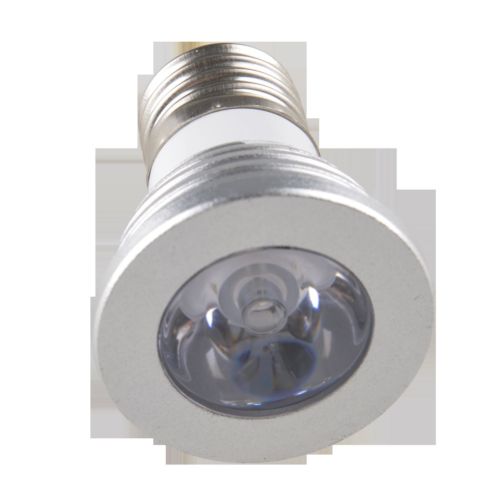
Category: lamp